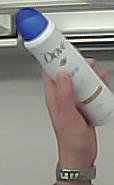
Product: dove_spray